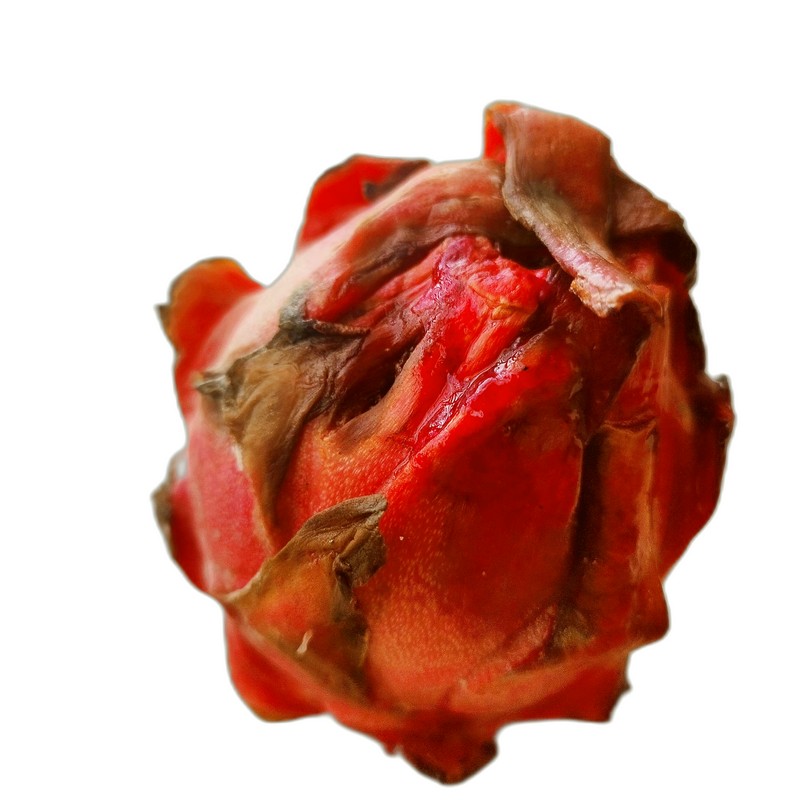
Label: Defect Dragon Fruit